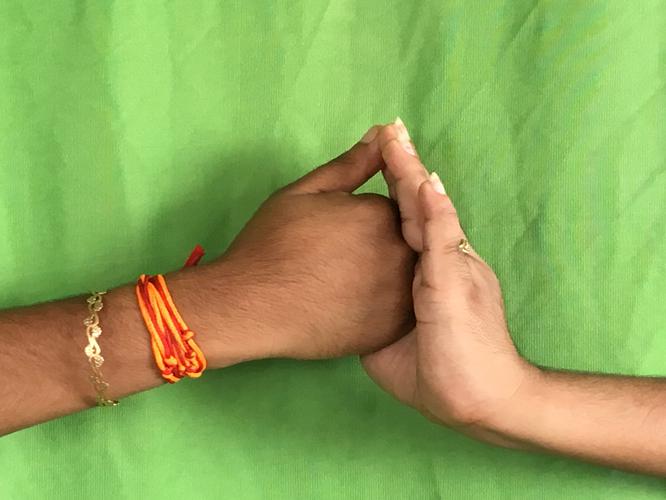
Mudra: Shanka
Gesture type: double_hand